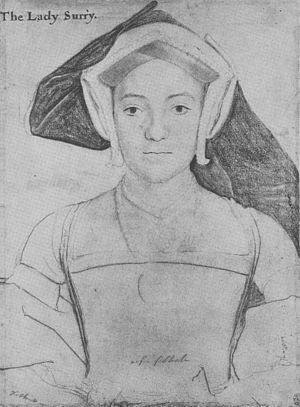
Henry Howard, chevalier de la Jarretière, connu, en tant que poète, sous le surnom de « comte de Surrey », bien qu'il n'ait jamais été pair, est un soldat et aristocrate anglais, l’un des pères de la poésie anglaise de la Renaissance.